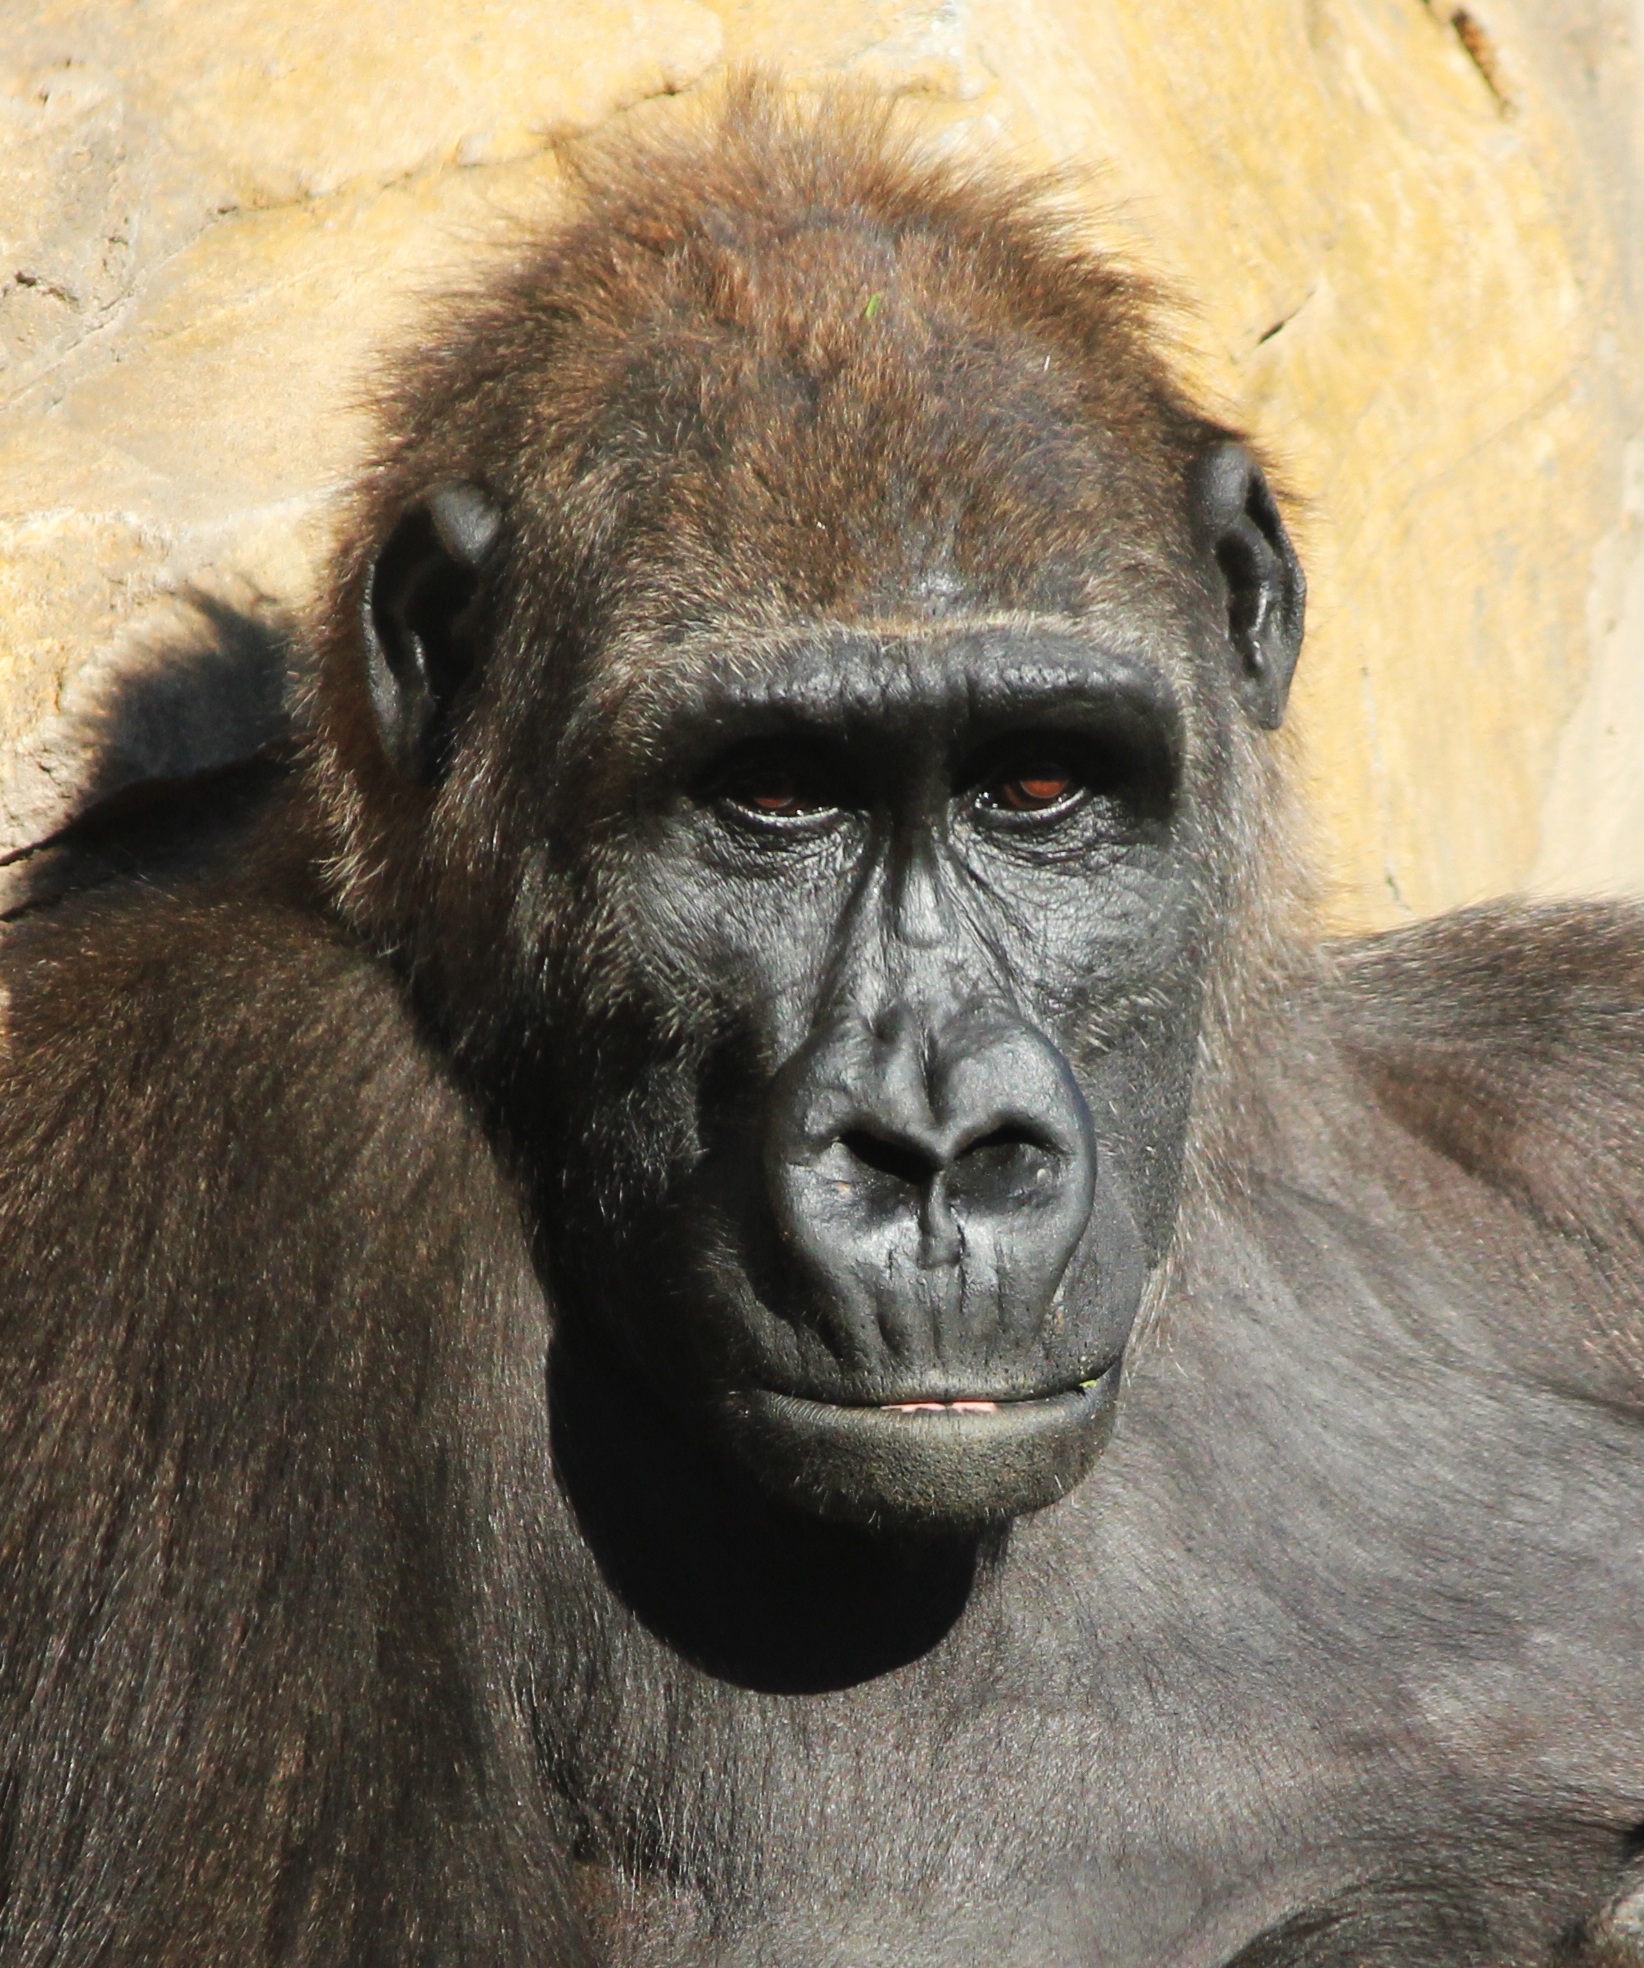
animal, wildlife, zoo, mammal, monkey, fauna, primate, spain, vertebrate, valencia, bioparc, western gorilla, great ape, common chimpanzee, bio park